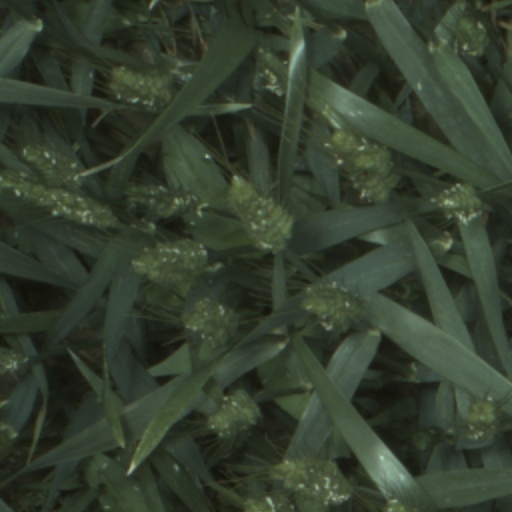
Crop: wheat